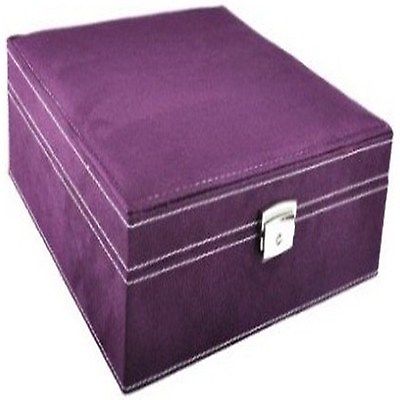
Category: cabinet